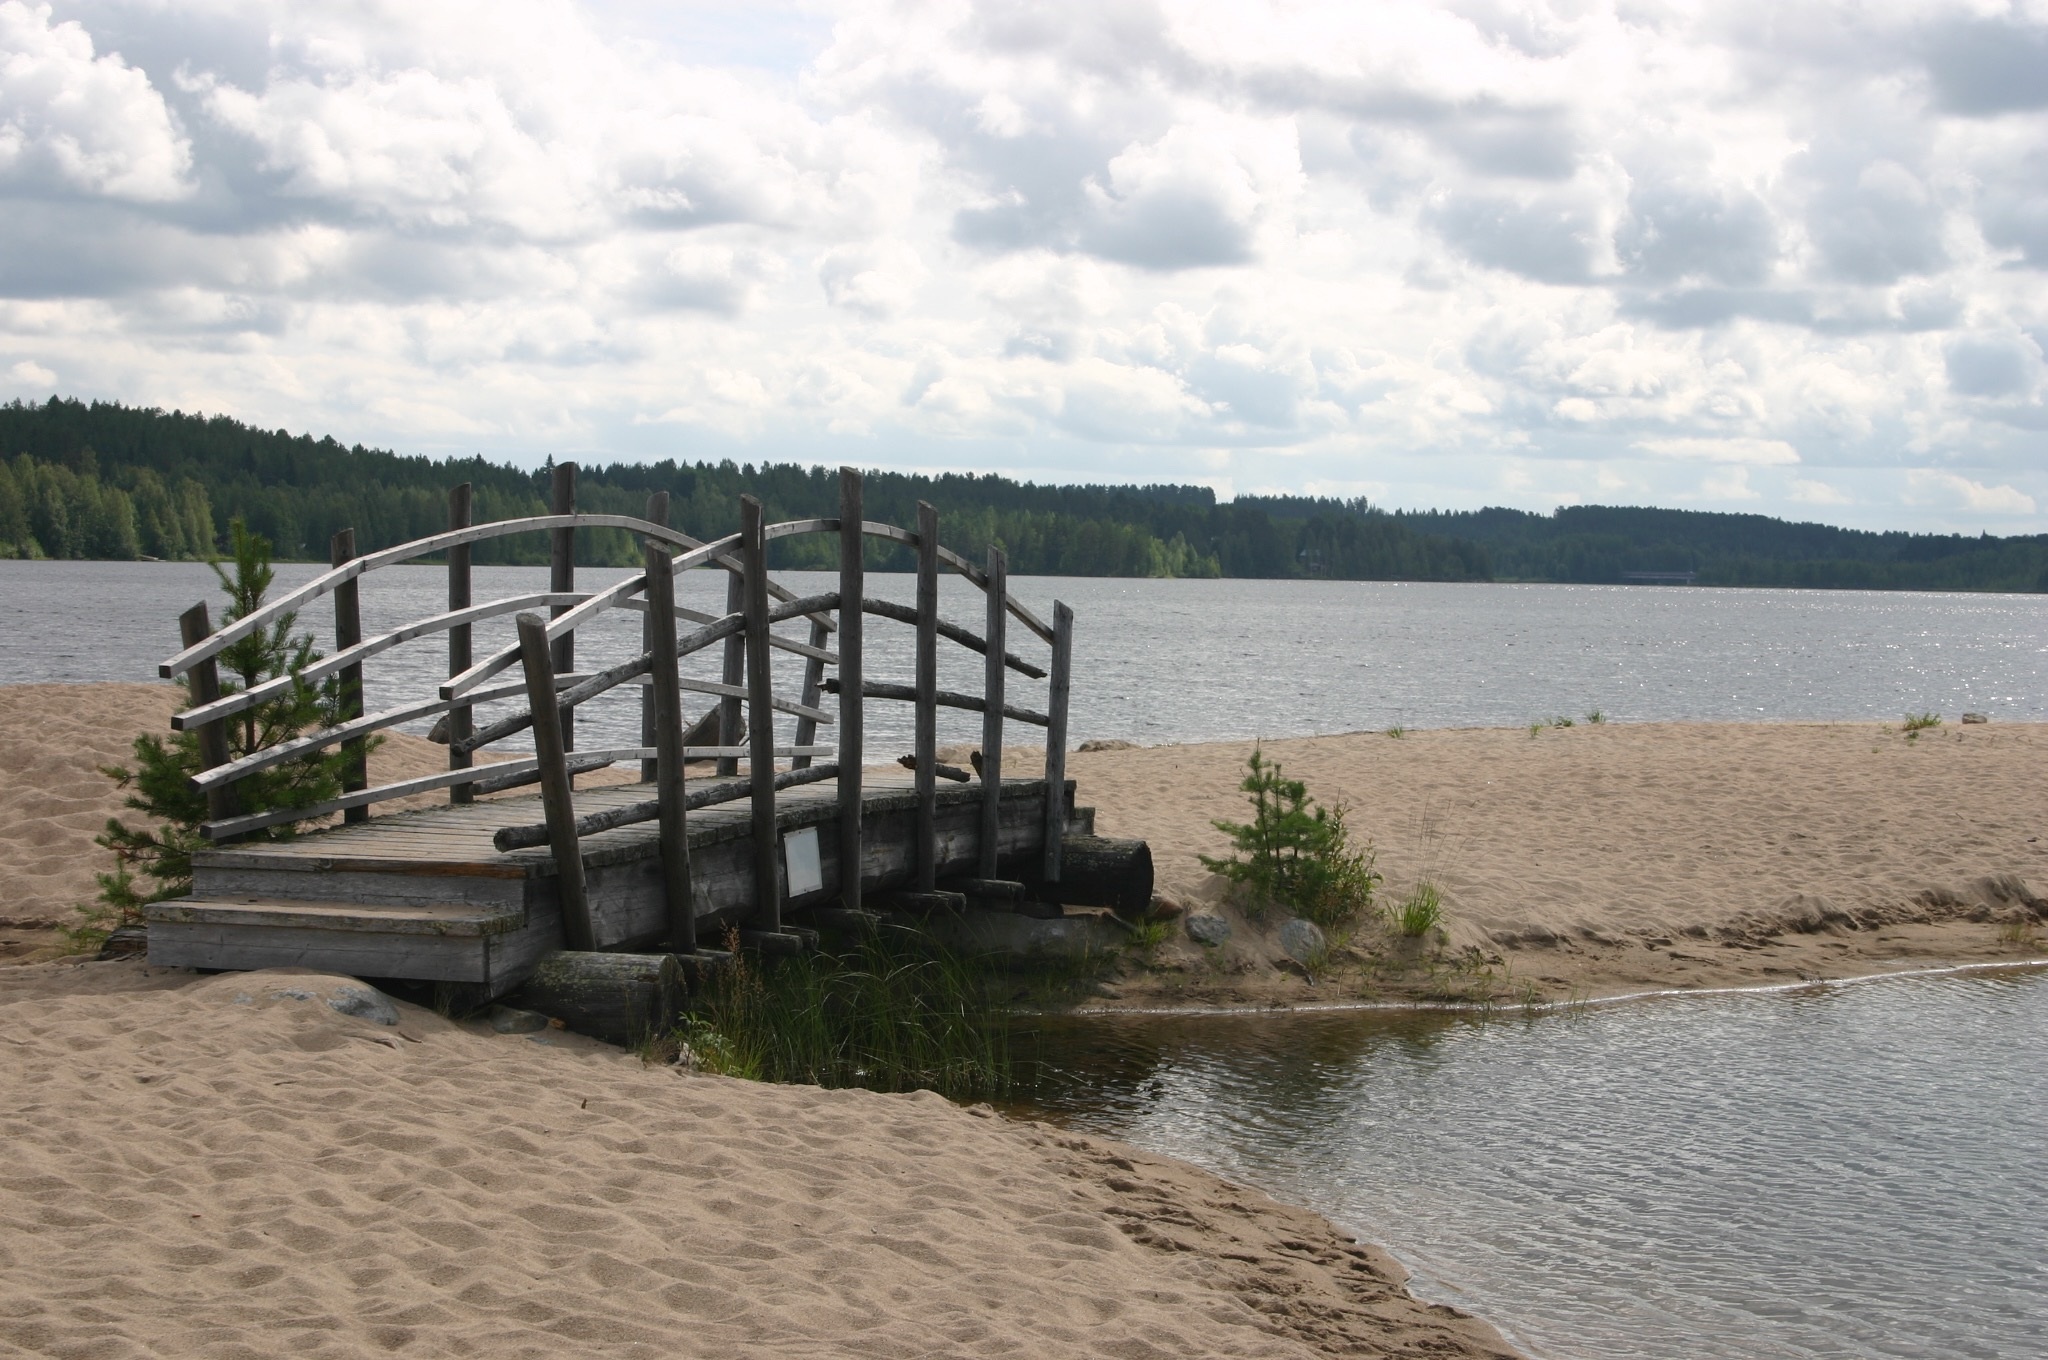
beach, water, sand, bridge, lake, river, walkway, reservoir, waterway, channel, finnish, nonbuilding structure, the wooden bridge